Terry McAuliffe

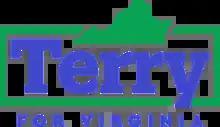
Campaign logo, 2021

He helped close a deal to bring Stone Brewing to Richmond and landed a $2 billion paper plant in the Richmond suburbs. He helped broker a deal with the Corporate Executive Board to move its global headquarters in Arlington which created 800 new jobs. He worked on deals to restore service in Norfolk from Carnival Cruise Lines and Air China service to Dulles International Airport. In February 2016, he announced that Virginia was the first state to functionally end veteran homelessness. In 2017, he announced that Nestle USA was moving its headquarters from California to Virginia. He had worked with the company for more than a year to secure the move. He also helped with bringing Amazon's second headquarters to Virginia in 2018.